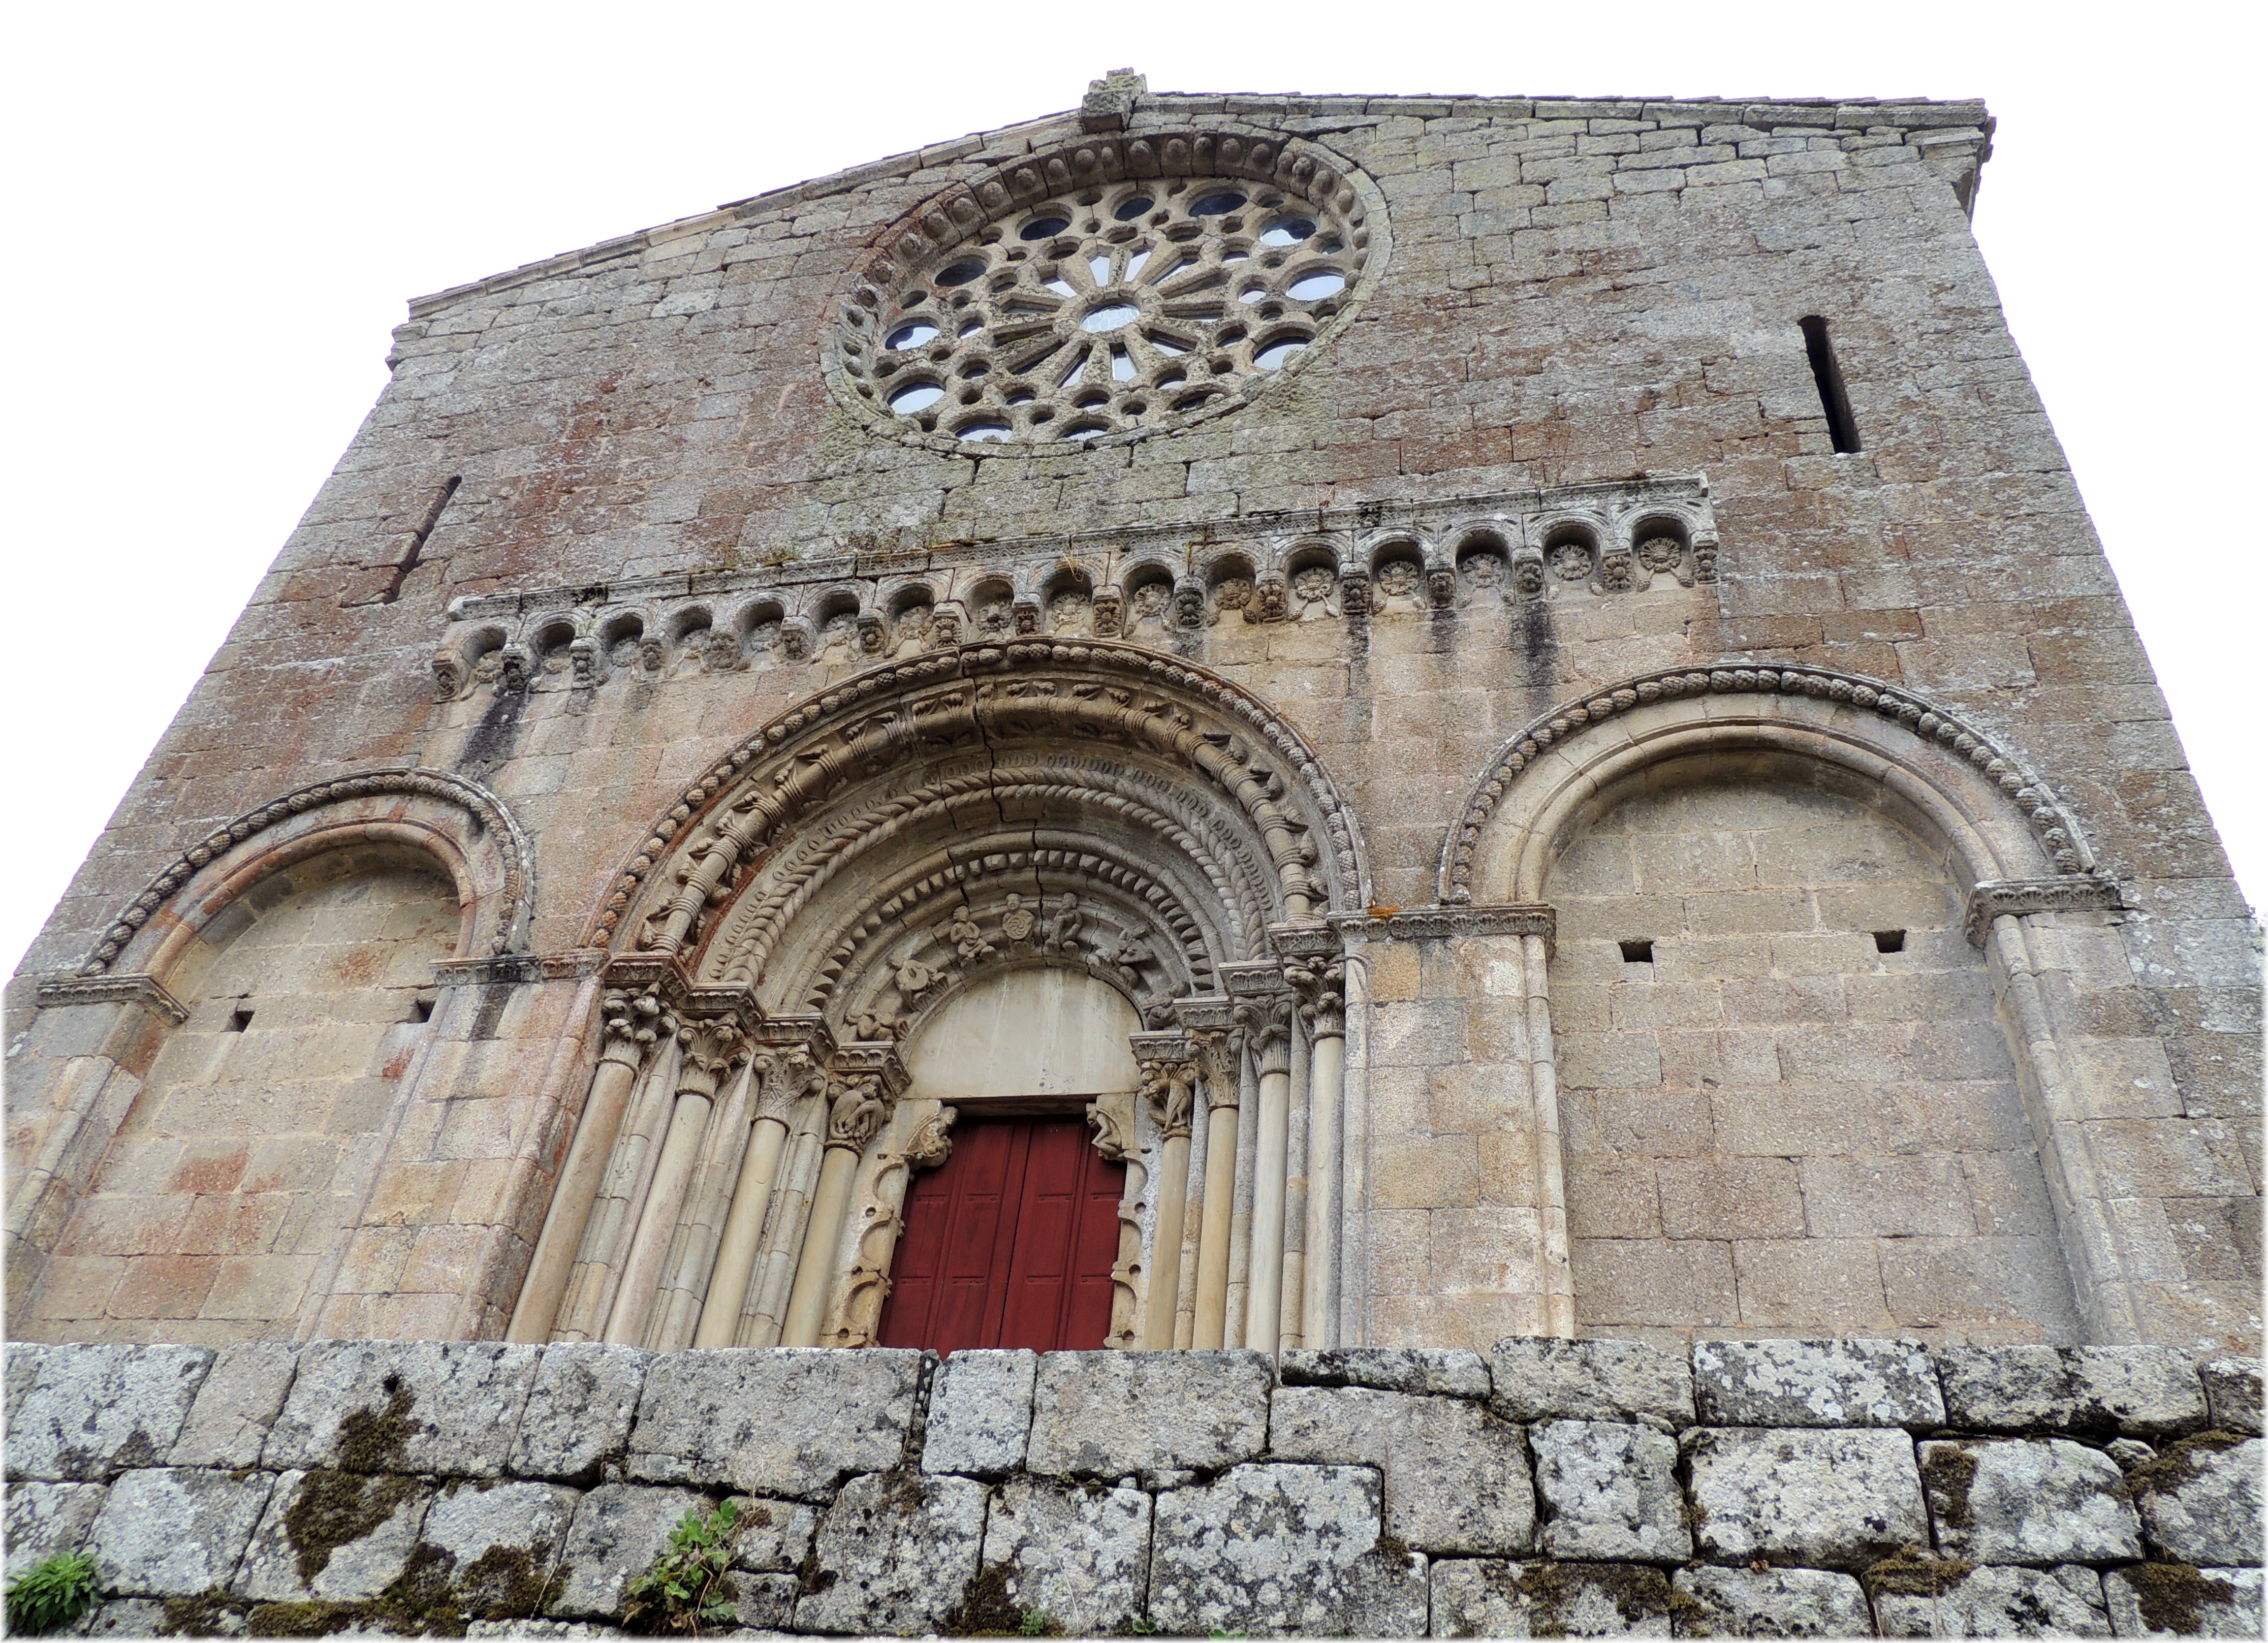
architecture, building, arch, facade, church, cathedral, chapel, place of worship, baptistery, medieval architecture, cool image, monastery, synagogue, basilica, historic site, ancient history, byzantine architecture